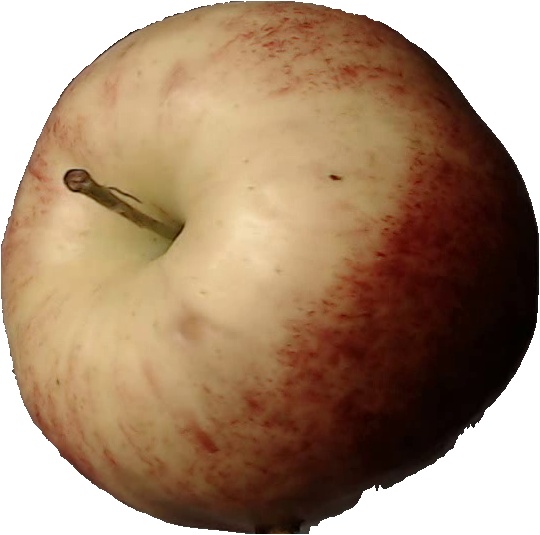
Label: apple_red_3